Religious exclusivism

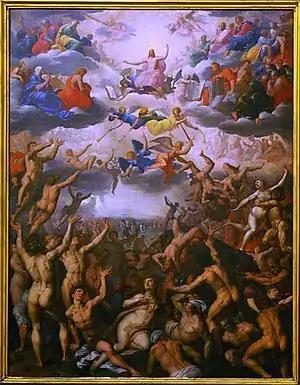
"Last Judgment", a painting by Jacob de Backer, : Believers ascend into Heaven while sinners and those who reject the faith are doomed to Hell.

Some Christians have argued that religious pluralism is an invalid or self-contradictory concept. Maximal forms of religious pluralism claim that all religions are equally true, or that one religion can be true for some and another for others. Most Christians hold this idea to be logically impossible from the Principle of contradiction. The two largest Christian branches, the Catholic Church and the Eastern Orthodox Church, both claim to be the "one true church" and that "outside the true Church there is no salvation"; Protestantism, however, which has many different denominations, has no consistent doctrine in this regard, and has a variety of different positions regarding religious pluralism.